Treaty of the Triple Alliance

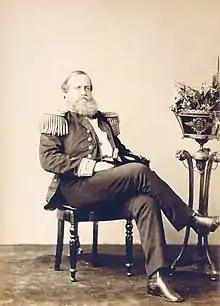
Dom Pedro II (44) in 1870.

It took nearly a year to expel Paraguayan troops from allied territory. In April 1866 the allies invaded Paraguay. Eventually, after four years of warfare – in most of which they were held up by the Fortress of Humaitá – they overthrew the government of López, who was killed in battle. As required by the Protocol, they razed the Fortress to the ground.